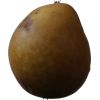
Label: Pear 3